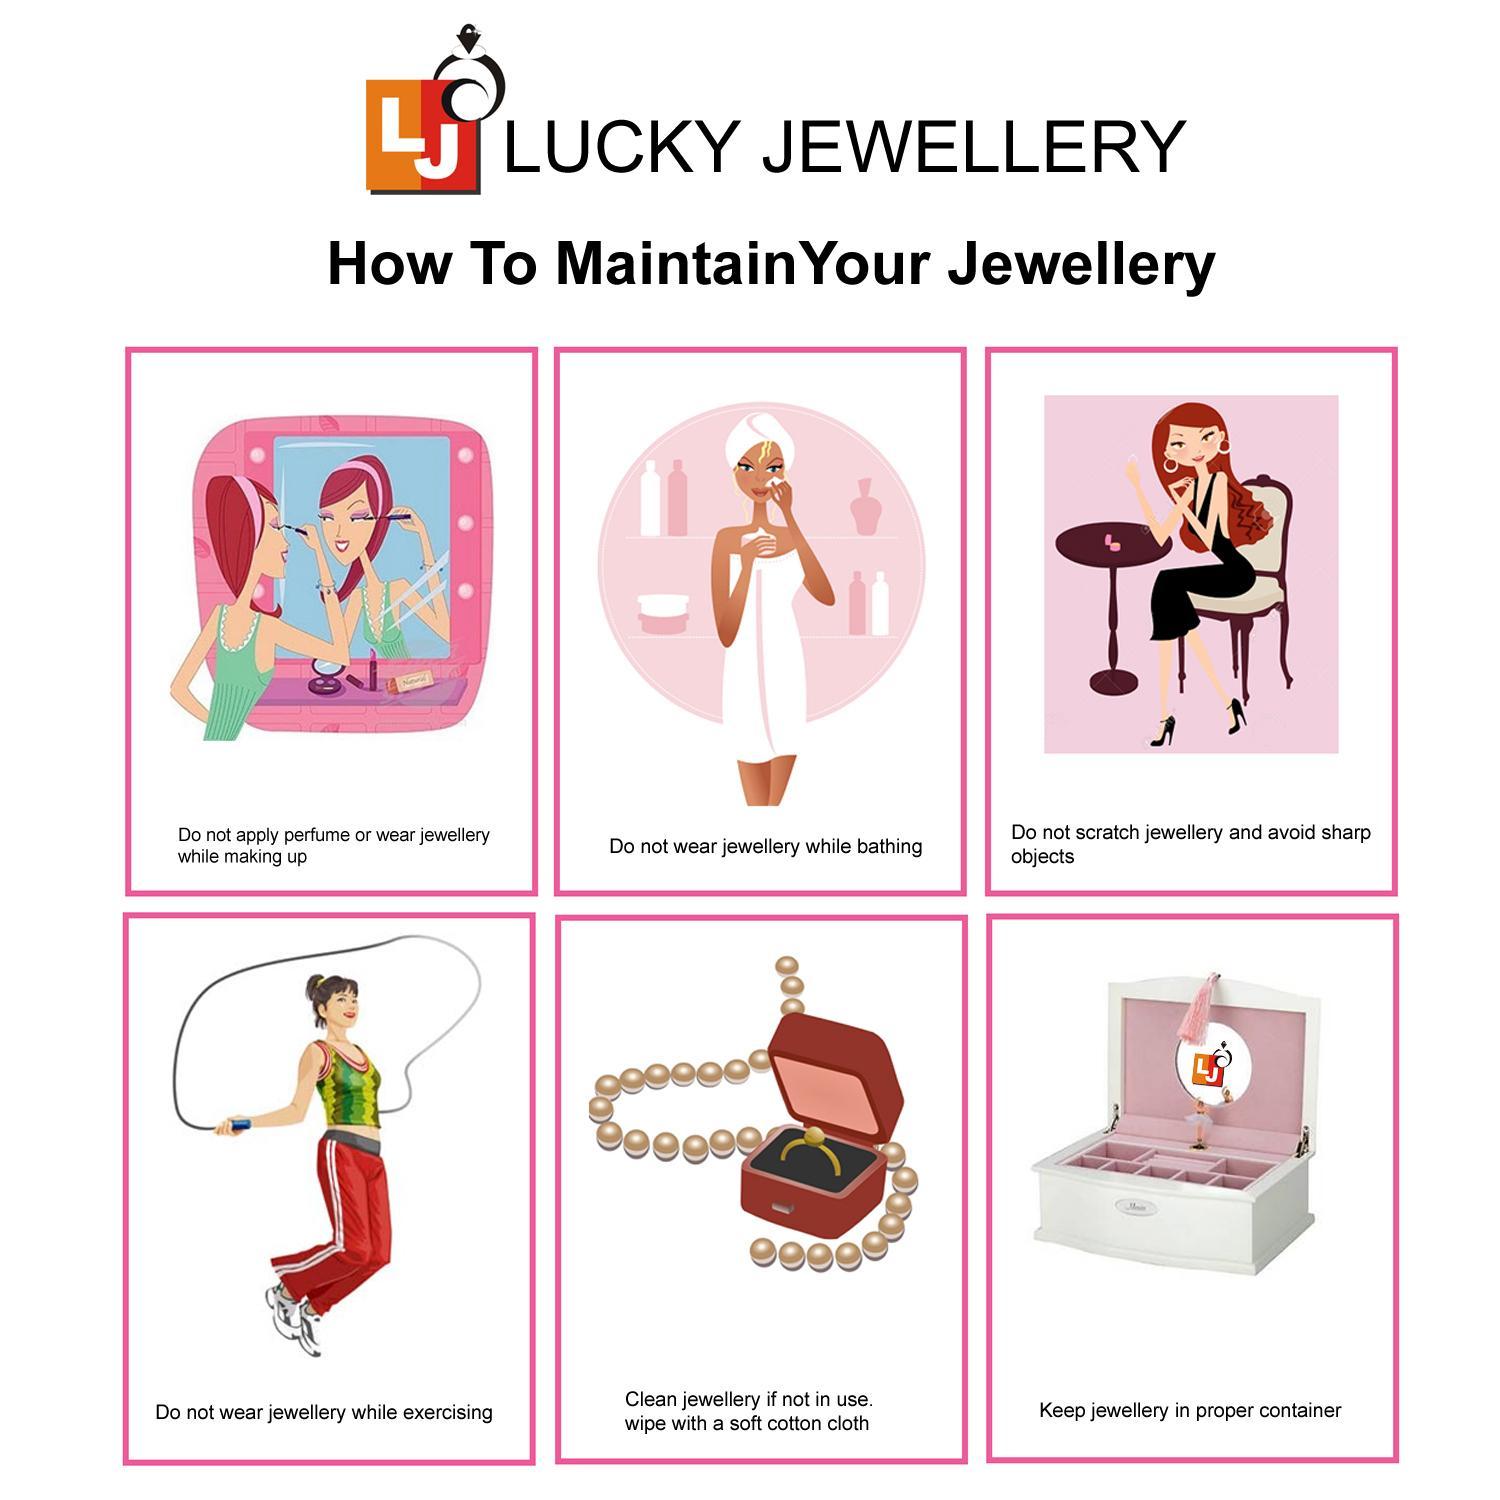
Lucky Jewellery Maroon Acrylic Choora Cubic Zirconia Bridal Chuda Set Pack Of 1 (900-M1C1-LJ154-M22)
Type: Bangles
Brand: LUCKY JEWELLERY
Price: Rs. 1029
 Get the flawless look by coupling this beautiful set of bridal choora with an ideal ethnic outfit. These amazing designed studded with best quality of coloured and white stones. This piece of choora comes with the Lucky Jewellery assurance of quality and durability.Caring for your bridal jewellery: We, at Lucky Jewellery, take care of every piece of choora so that you don't spend hours caring for them. But do remember, Choora lasts longer when kept dry and free of chemicals.Disclaimer:The color of the image and product may slightly differ depending upon the screen resolution.
Included: 1 Pair Bridal Chooda